Mesoamerican cuisine

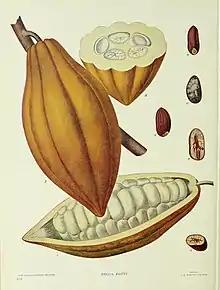
Common cocoa seed that would be used to make hot chocolate

The animals used in Mesoamerican cuisine were mainly dogs, turkeys, deer and the Muscovy duck.